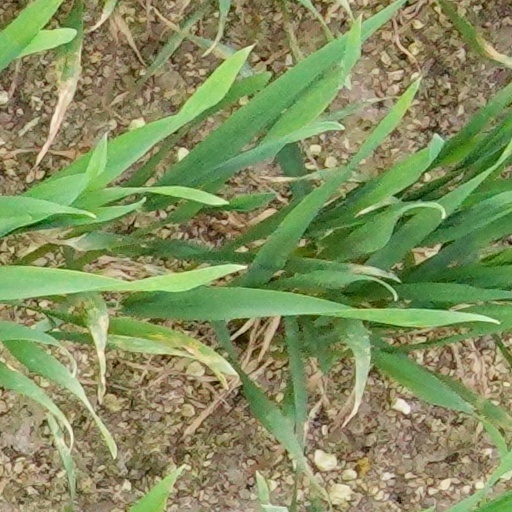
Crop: wheat